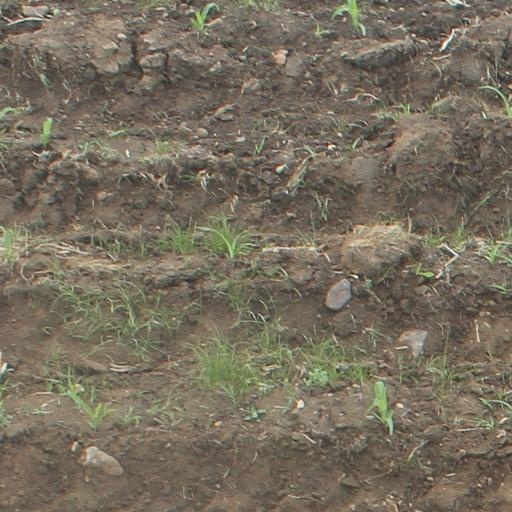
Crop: maize; corn